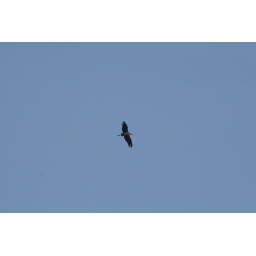
Big bird flying around